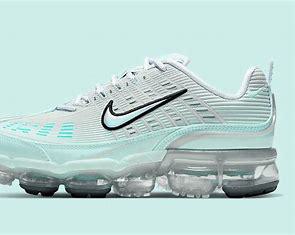
Brand: Nike
Model: Air Vapormax 360